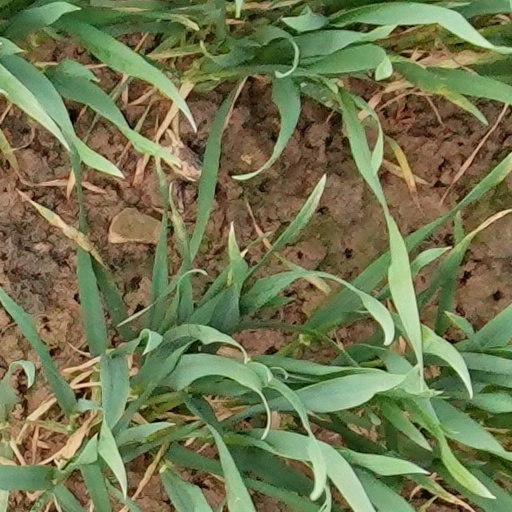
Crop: wheat